Malheur Butte

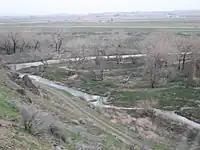
Creek surrounding the butte, Ontario Municipal Airport in the background

Malheur (pronounced phonetically by residents) is French for "misfortune," "bad fortune," or "unhappiness," most likely taken from the Malheur River that flows nearby. Peter Skene Ogden, a trader accompanied by French-Canadian hunters, explained in his journal in 1826 that the Malheur River was so named because property and furs that had been hidden in the vicinity had been discovered and stolen by natives.